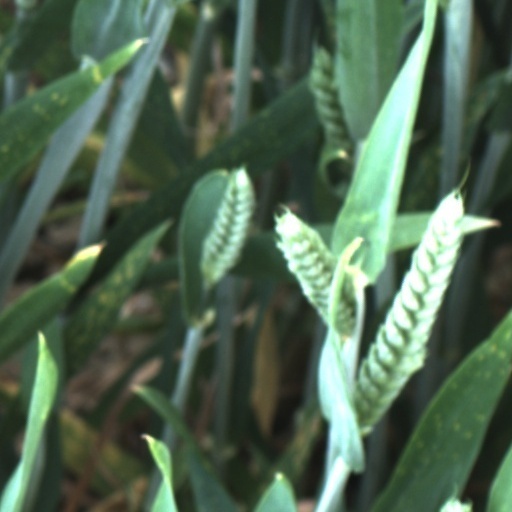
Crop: wheat